James Longstreet

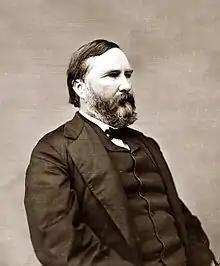
Profile view of Longstreet in civilian dress

In March, Longstreet rejoined the Army of Northern Virginia. Presented by Lee with a plan for a joint offensive by Johnston and Longstreet into Kentucky, Longstreet made the scheme bolder by adding 20,000 men under General Beauregard, who was headquartered in South Carolina. However, the plan met with disapproval from President Davis and his newly appointed military advisor, Braxton Bragg, and Longstreet remained in Virginia.